Macbeth

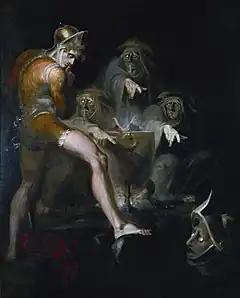
"Macbeth consulting the Vision of the Armed Head" by Johann Heinrich Füssli

Macbeth visits the three witches and asks them to reveal the truth of their prophecies to him. They summon horrible apparitions, each of which offers further supernatural pronouncements. First, they conjure an armoured head, which tells him to beware of Macduff (IV.i.72). Second, a bloody child tells him that no one born of a woman will be able to harm him. Thirdly, a crowned child holding a tree states that Macbeth will be safe until Great Birnam Wood comes to Dunsinane Hill. Macbeth is relieved because he knows that all his enemies are born of women and a forest cannot possibly travel across the land. However, the witches also conjure a procession of eight crowned kings, the last carrying a mirror that reflects even more kings, and finally the ghost of Banquo pointing to the procession. Macbeth realises nervously that these are all Banquo's descendants who will acquire kingships in numerous countries.